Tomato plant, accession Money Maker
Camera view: horizontal (90 deg, fisheye); turntable rotation: 210 degrees
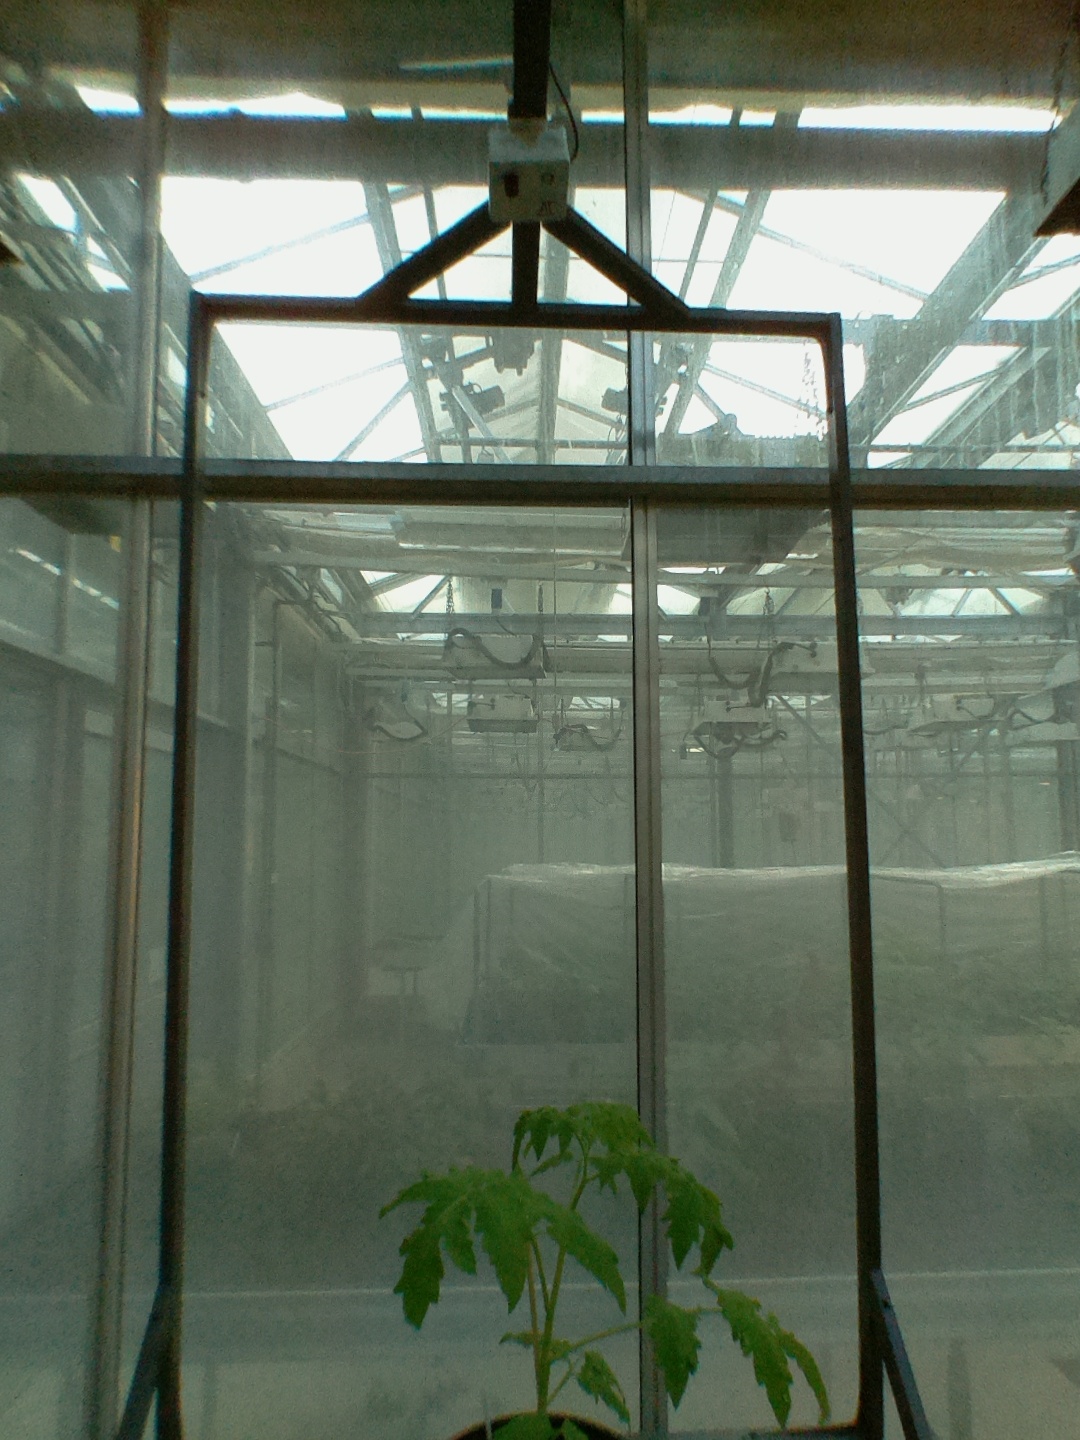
BBCH growth stage 13: 6 of true leaves visible